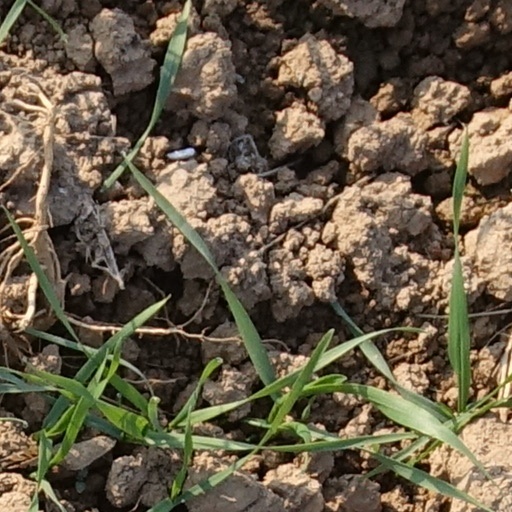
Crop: wheat